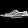
Label: Sneaker